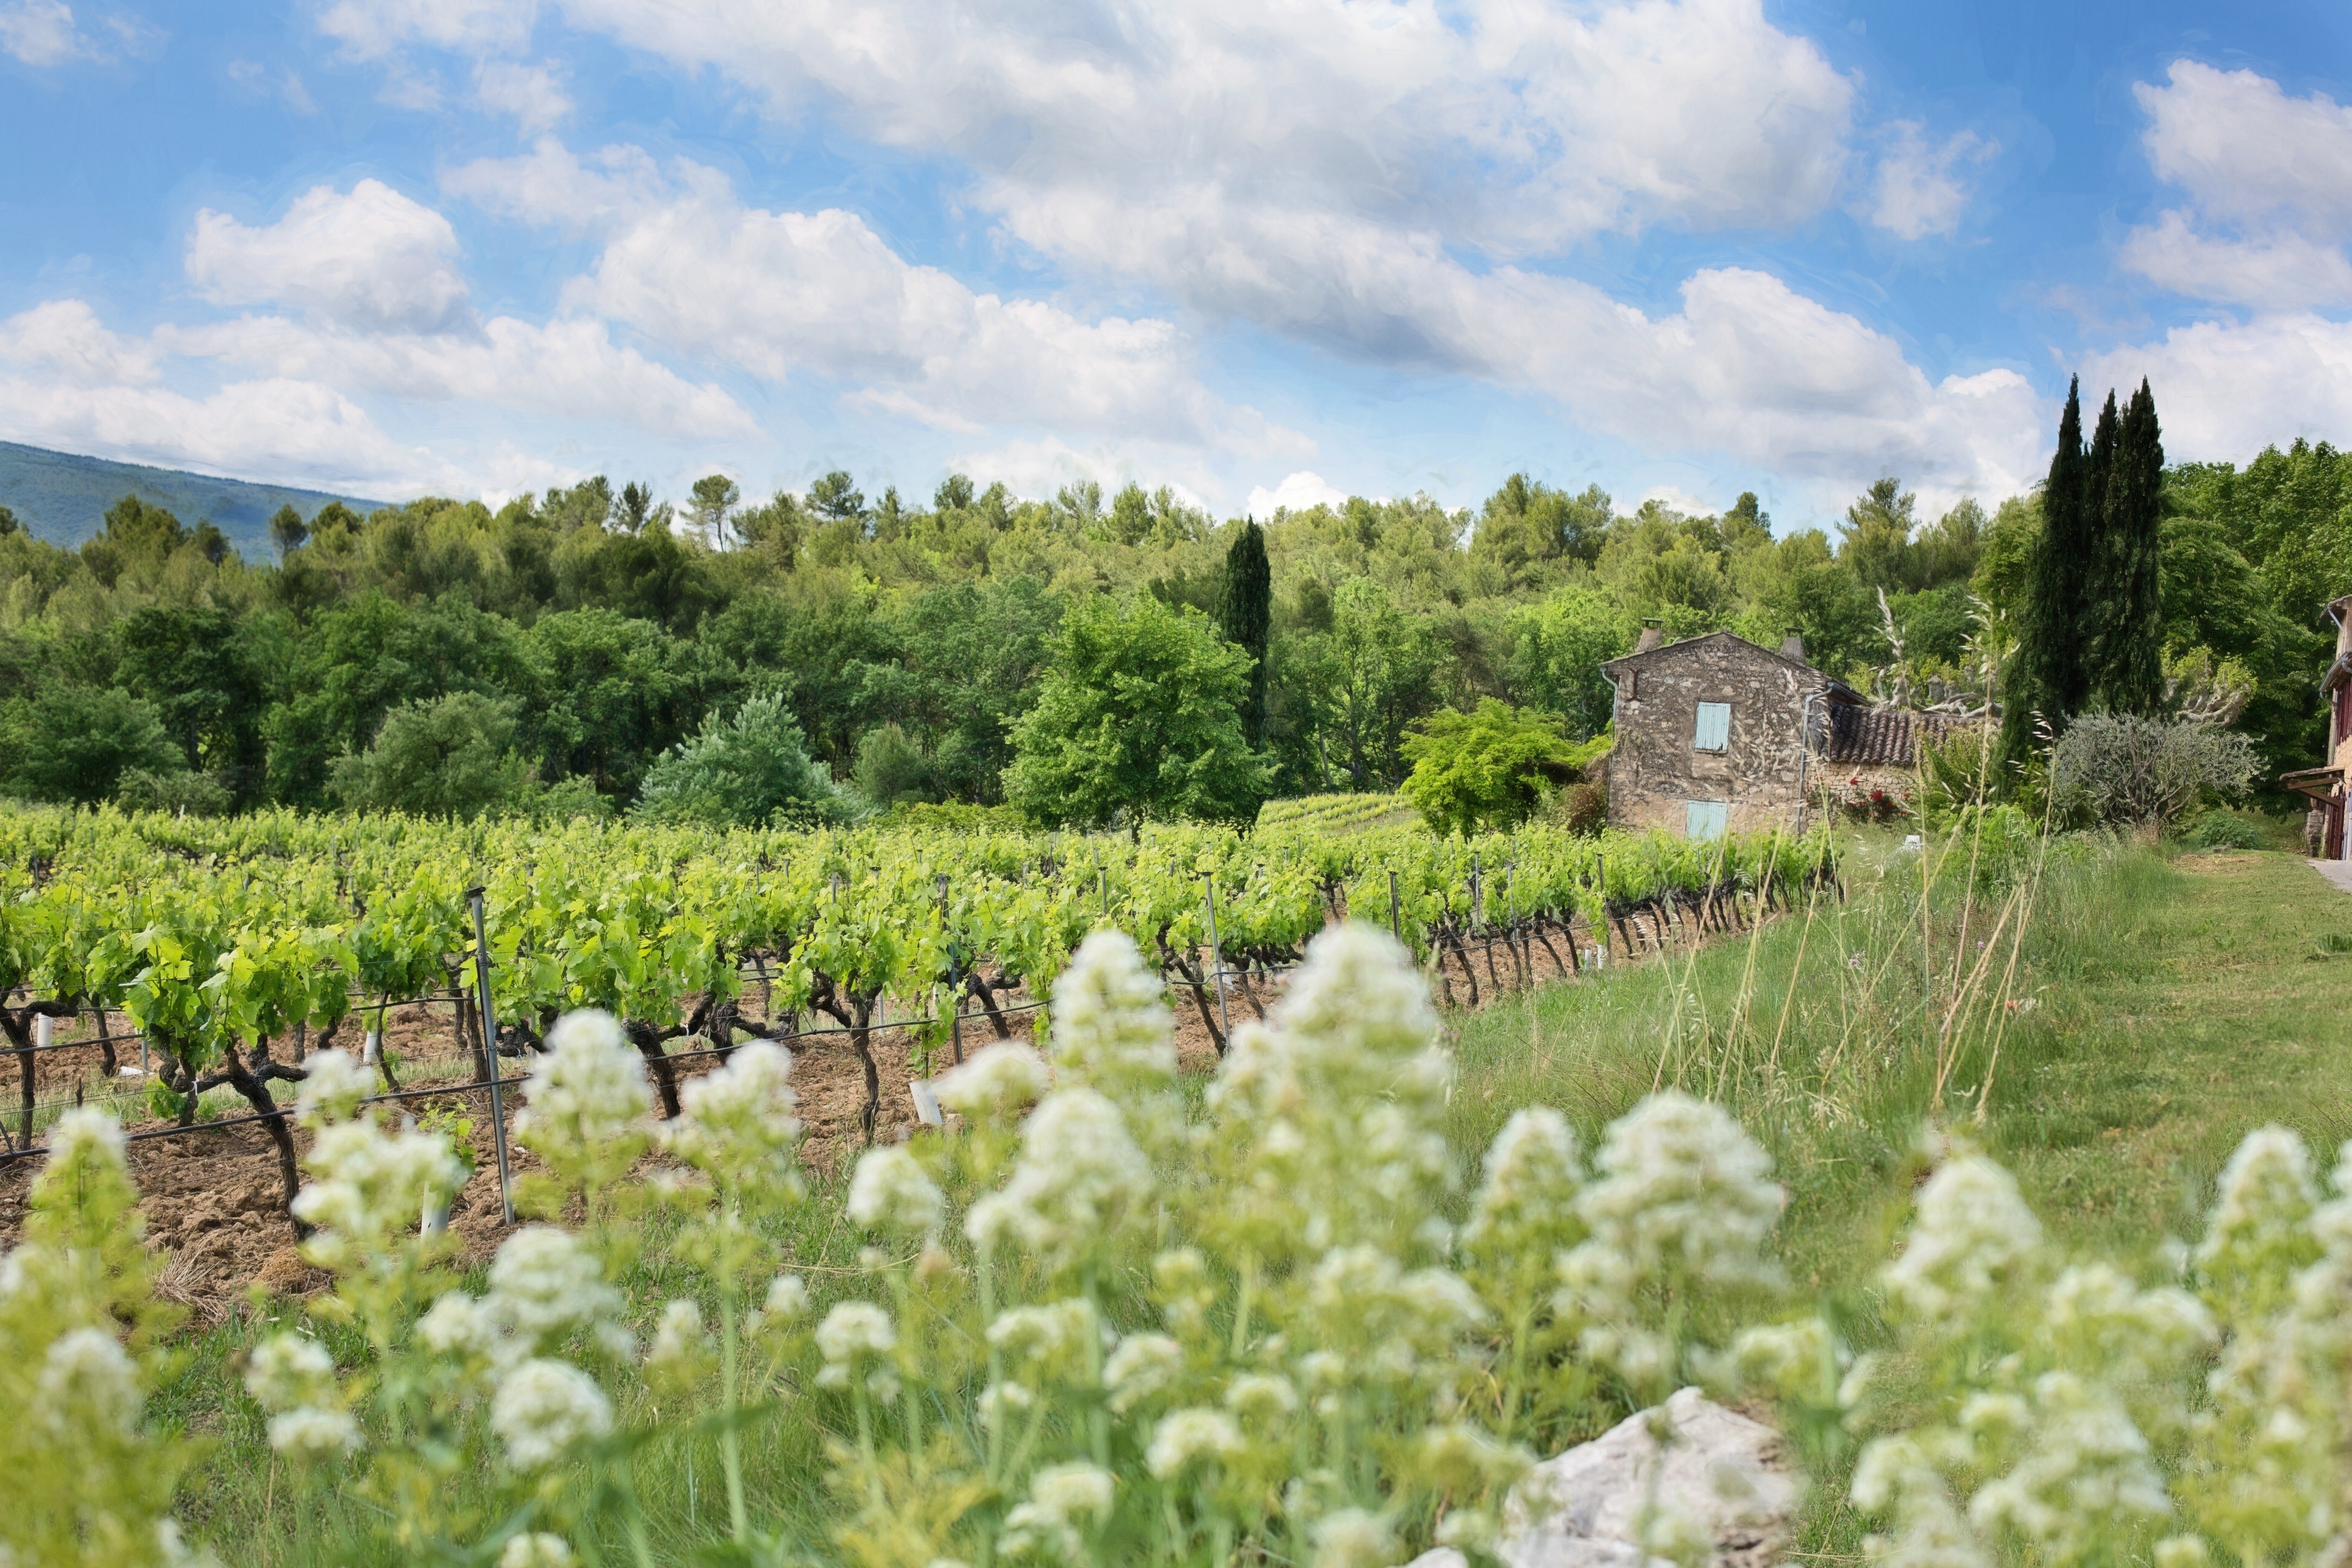
grass, grape, vine, vineyard, wine, field, farm, meadow, countryside, flower, valley, france, green, pasture, grazing, agriculture, grapevine, french, growing, plantation, ecosystem, winery, rural area, winemaking, french vineyard, grape vines